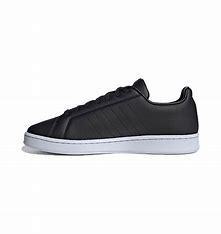
Brand: adidas
Model: neo Adidas NEO Grand Court